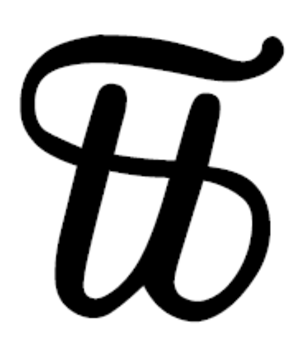
Pundtegn
Pundtegn for vægt
Tegnet for pund (vægt) = et halvt kilogram.
Pundtegnet anvendes primært som valutategn for møntenheden pund. Tegnet er en version af bogstavet L for Libra, som på latin betyder vægt eller et romersk pund